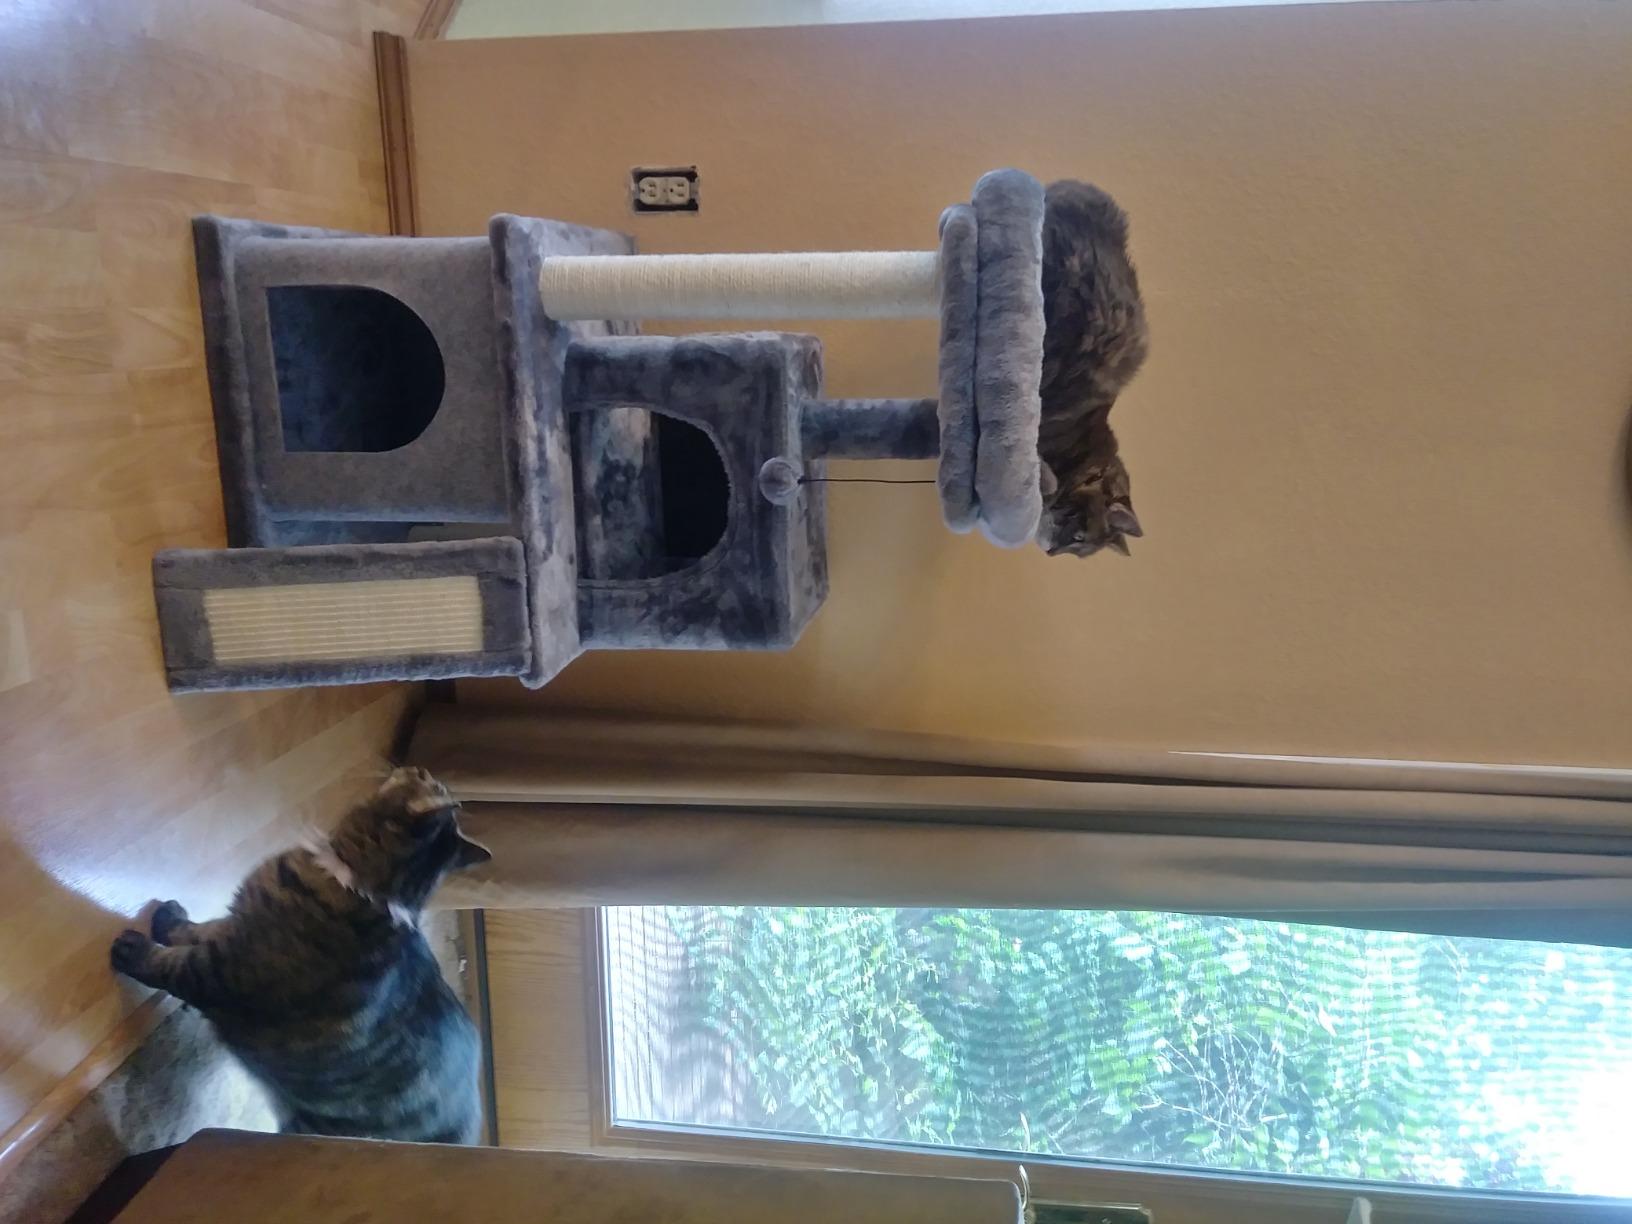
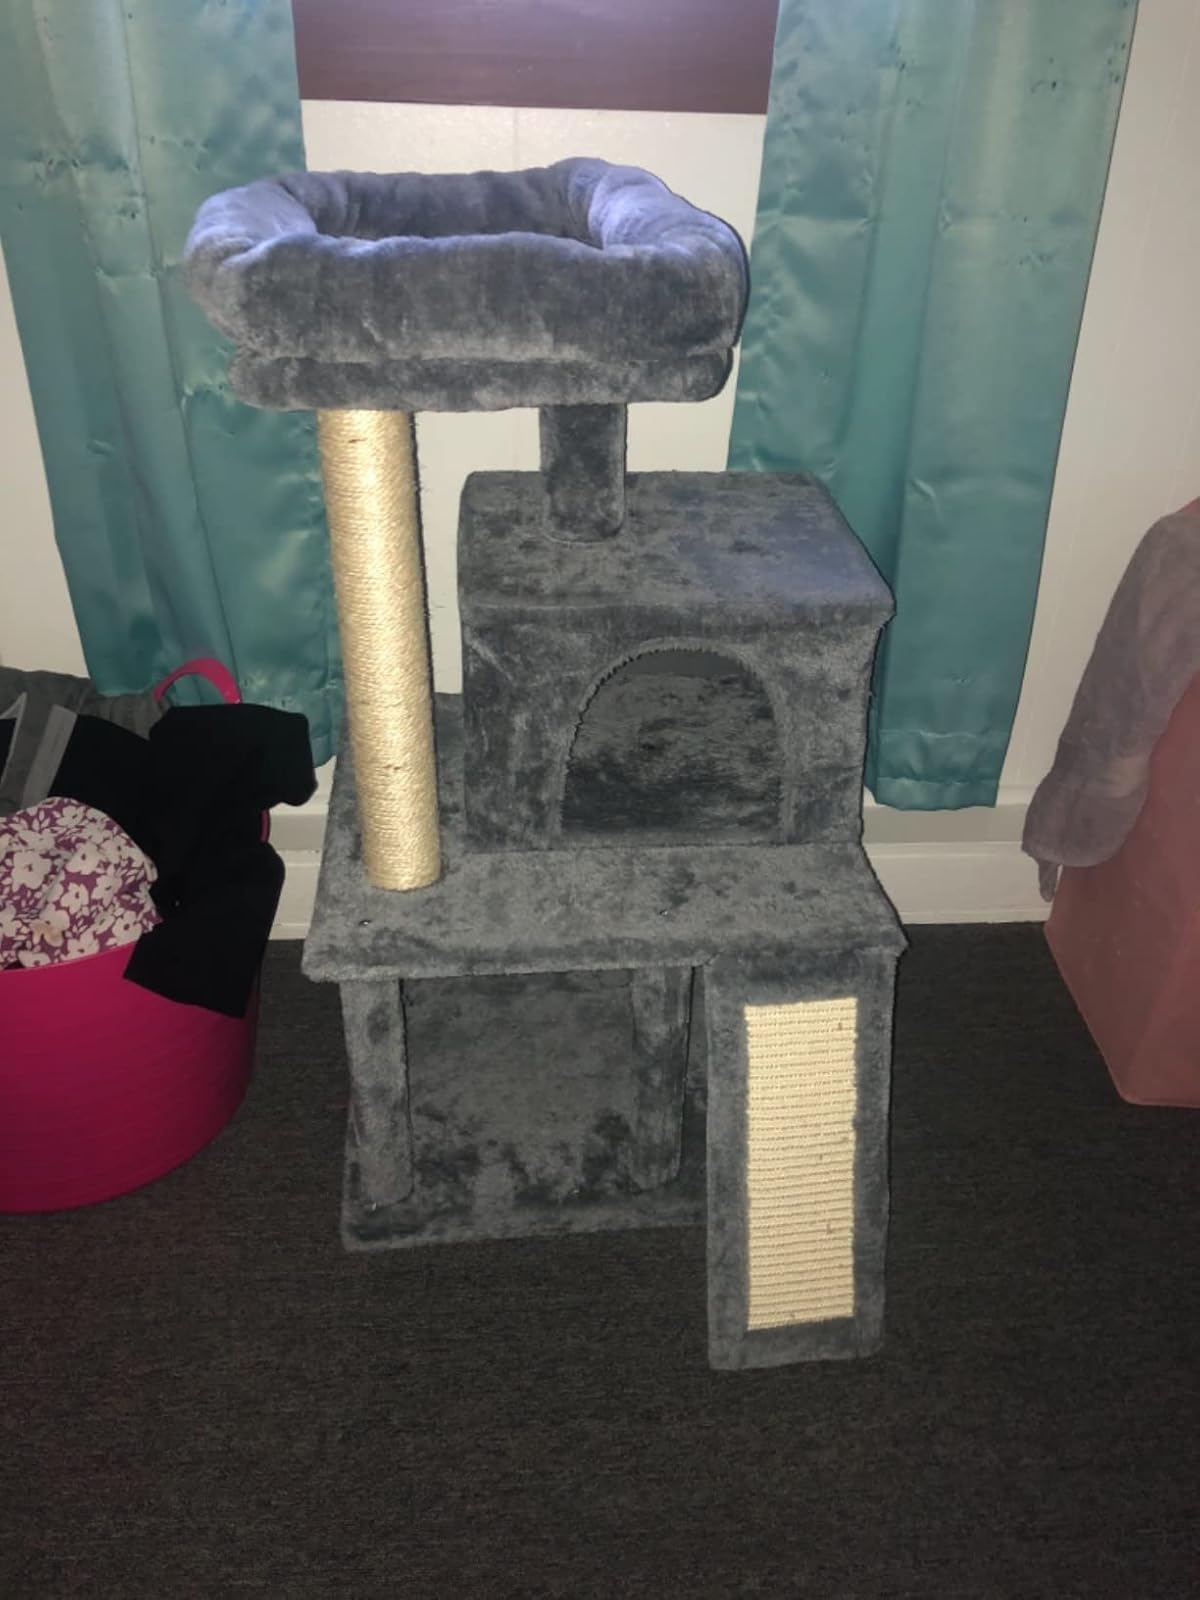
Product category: items_cat tree
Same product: yes